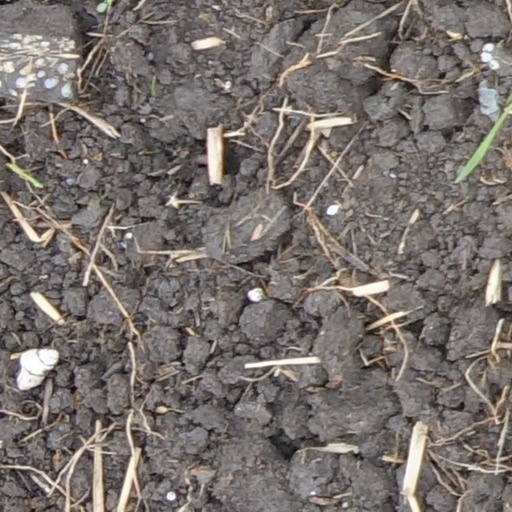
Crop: wheat